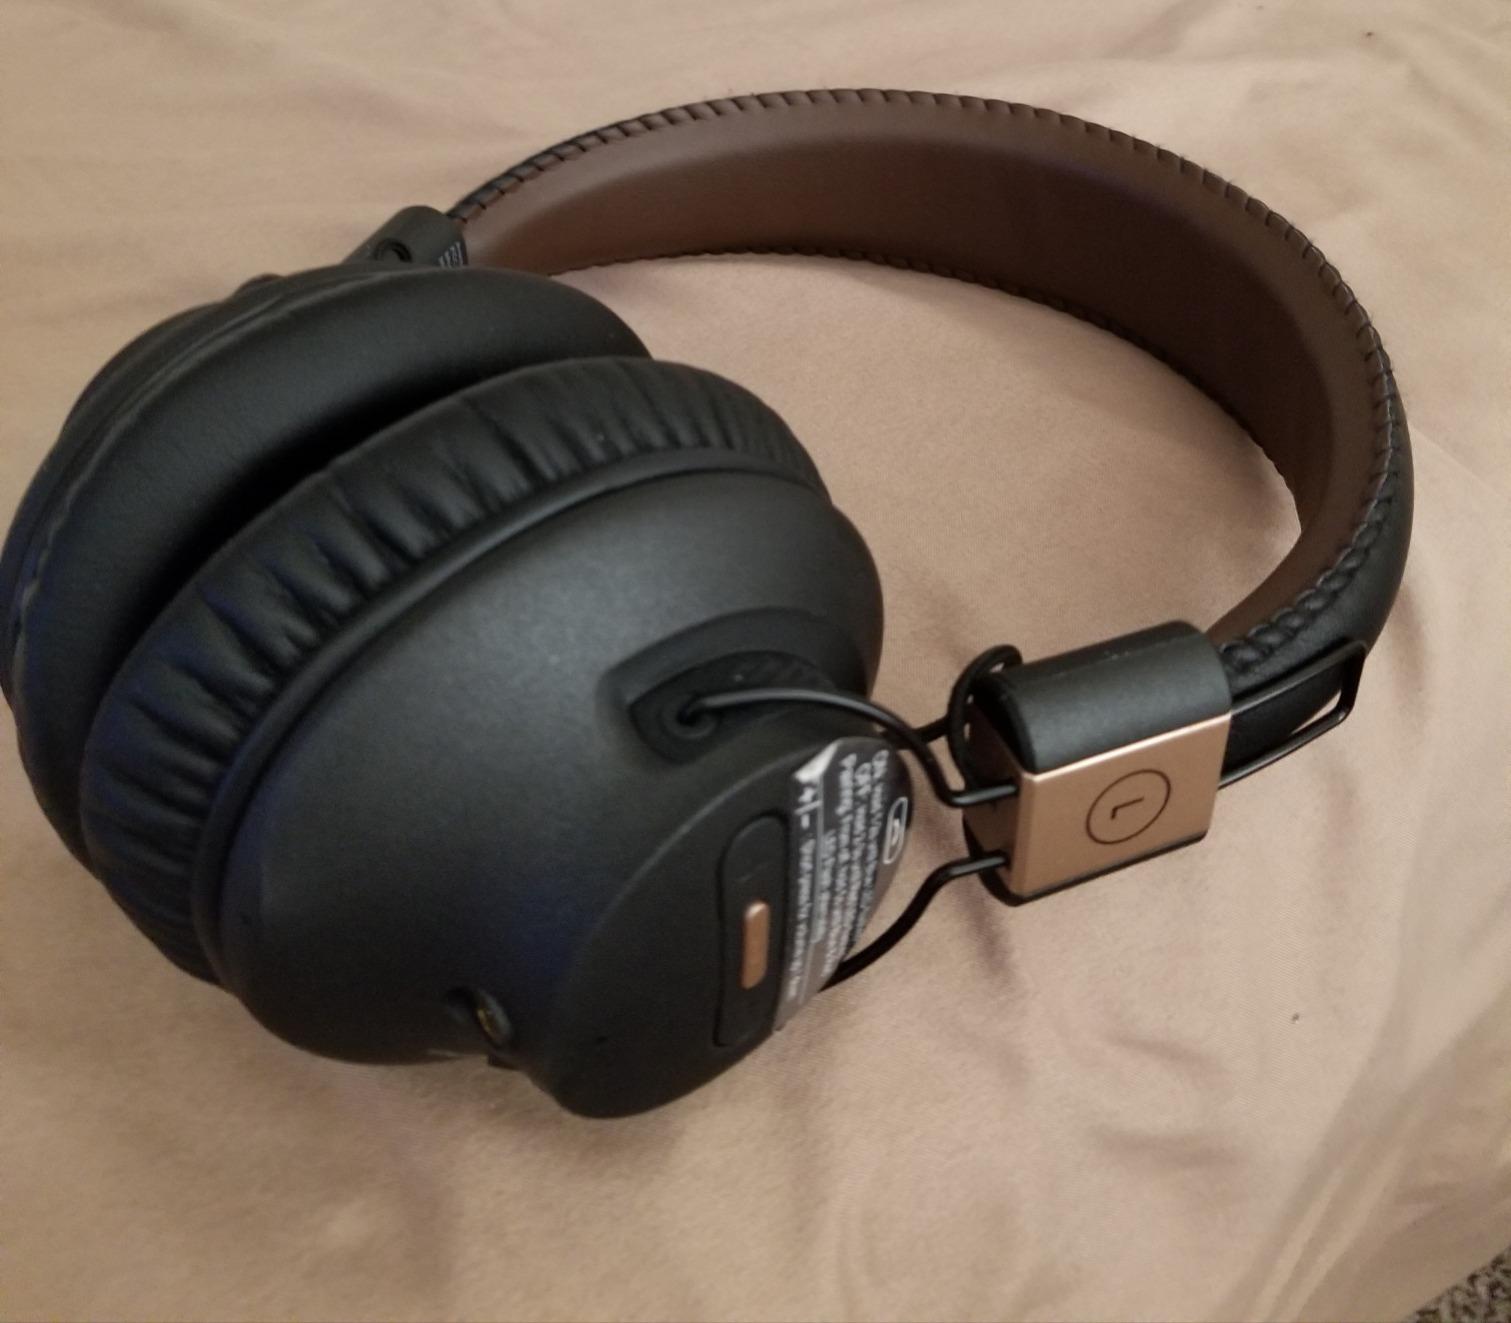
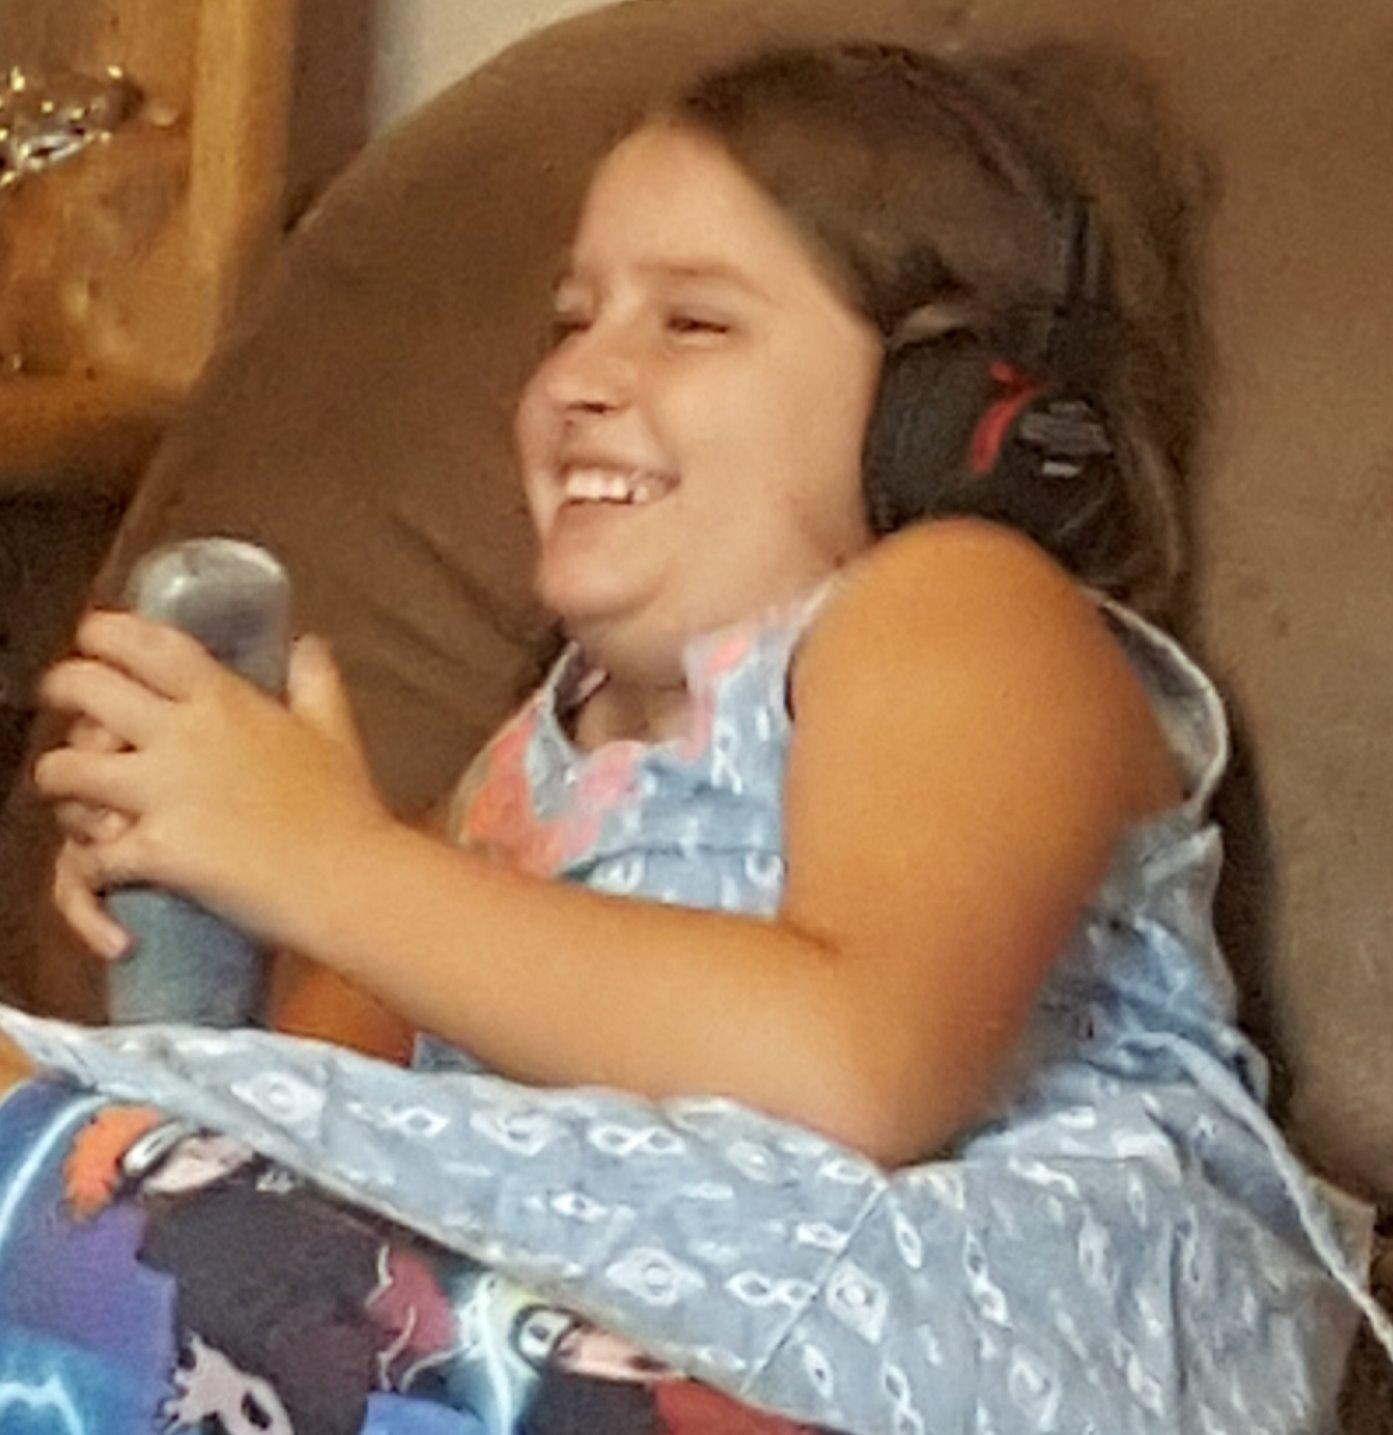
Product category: headphones
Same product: no